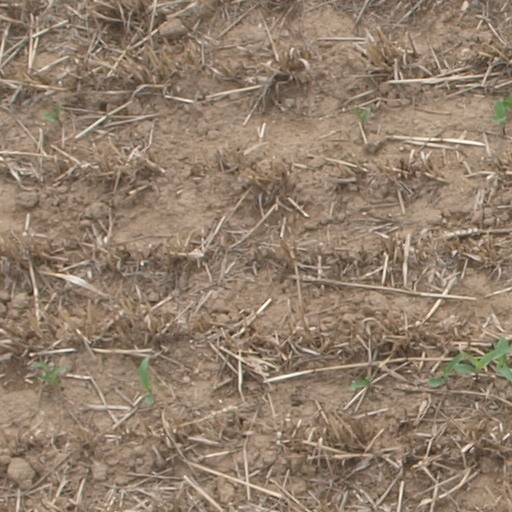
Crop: maize; corn